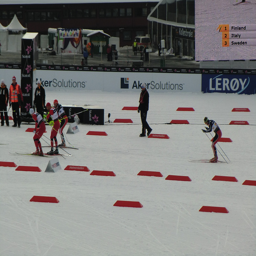
A group of people skiing in artificial snow.
cross country skiers race through a skiing event
Multiple skiers ski in the snow in what seems to be a competition
A group of people on skis between red markers.
Downhill skiers wearing red and white in a skiing competition.